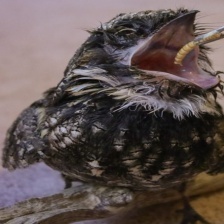
Species: COMMON POORWILL
Scientific name: PHALAENOPTILUS NUTTALLII